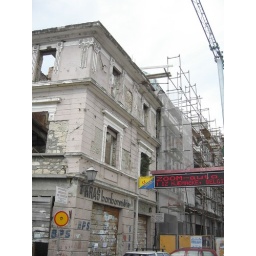
The pink building looks like it could be in Bergen.